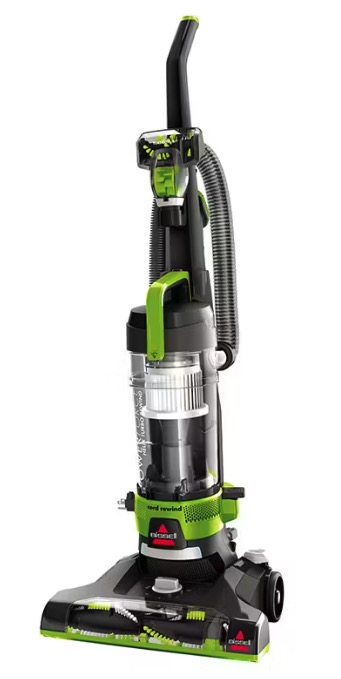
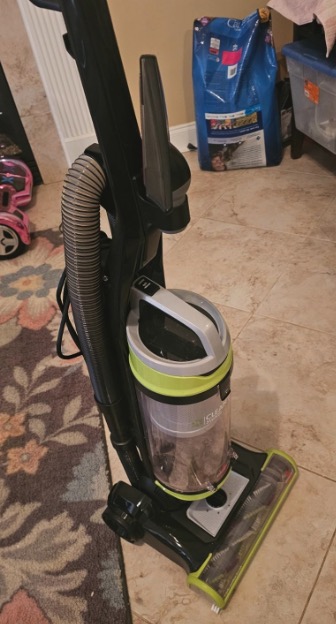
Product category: items_vacuum
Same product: no